Salona

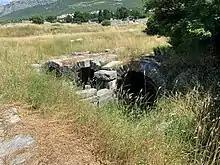
Five Arches Bridge

In the eastern suburb of Salona, five arches spanned the westernmost backwater of the river Jadro. The bridge carried one extension of Decumanus Maximus which branched into two roads, one of which led north-east to the Porta Andetria gate, while the other one led across the bridge to Epetium, today's city of Stobreč.